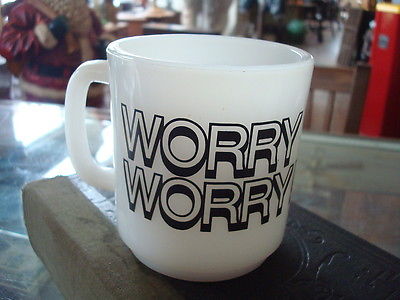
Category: mug